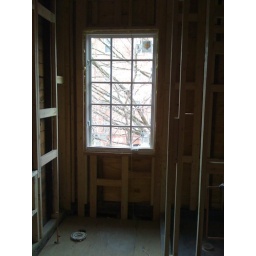
MosMost recent reconstruction photos -- the basement trench and the new door in the kitchen